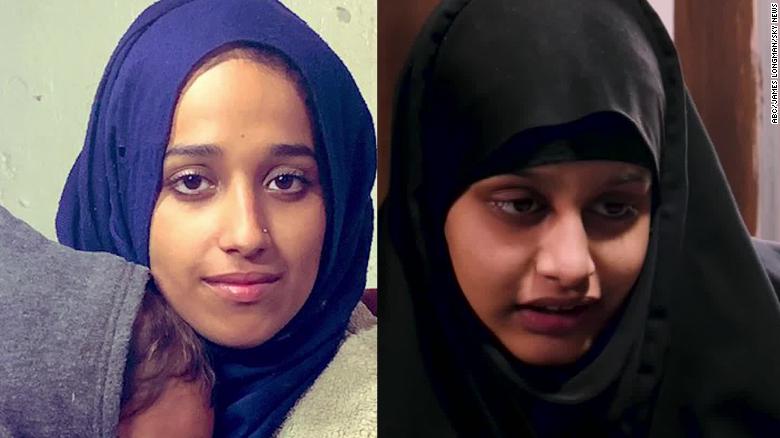
Gender: women